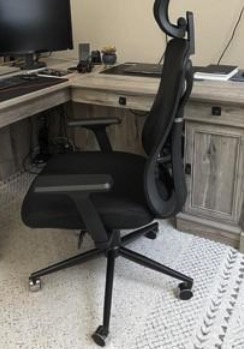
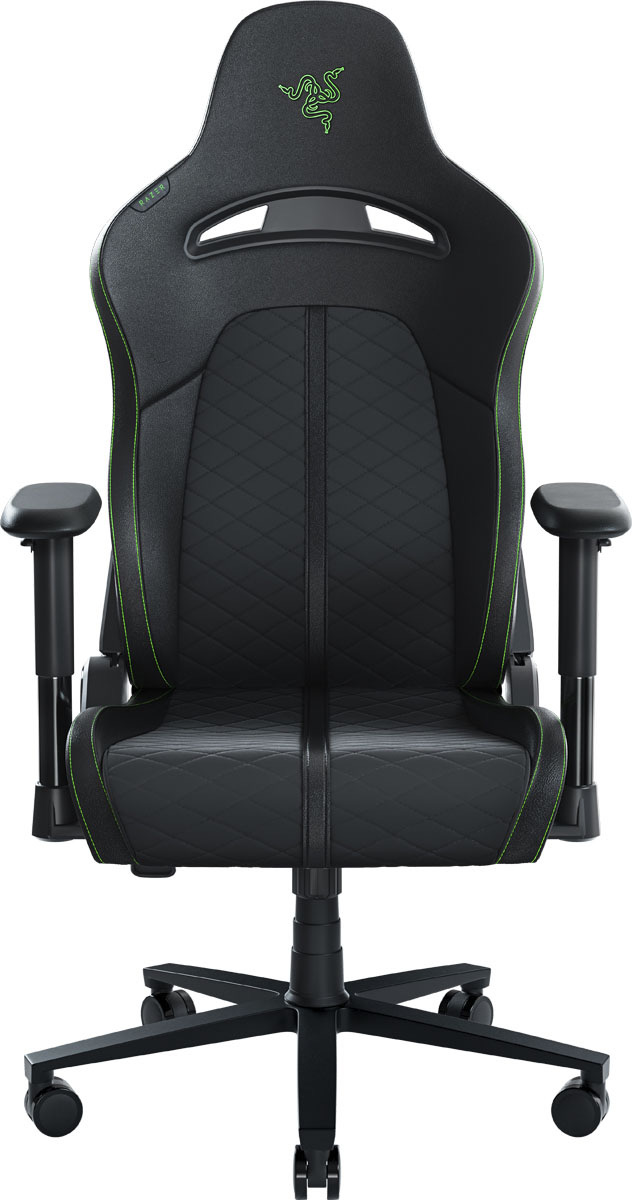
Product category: items_chair
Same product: no